Dumarsais Estimé

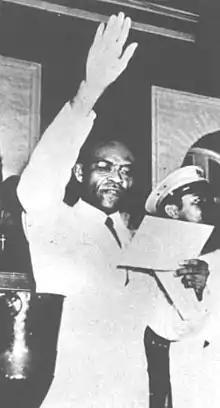
Dumarsais Estimé taking the oath of office in 1946.

As a lawyer, he first practised in St. Marc before entering politics and being elected deputy in 1930 in the constituency of Verrettes. On February 21, 1935, he won the confidence of his colleagues who elected him President of the Chamber of Deputies with 27 votes out of 28.